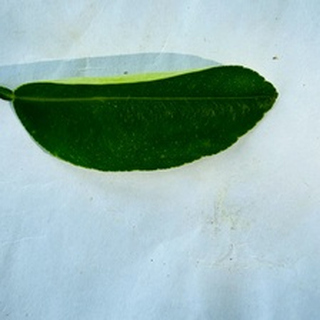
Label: healthy_lemon